Alessandro Rossi (textile industrialist)

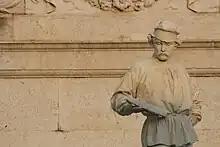
"Monumento al Tessitore" (Monument to the weaver) is a sculpture in Schio commissioned by Alessandro Rossi.

Alessandro Rossi (21 November 1819 in Schio – 28 February 1898 in Santorso) was an Italian textile industrialist and politician. He introduced technological innovation for manufacturing wool in Schio, Veneto. He inherited the wool mill Lanificio Rossi from his father Francesco Rossi, and converted the company into one of the main industries of Italy. He was deputy and senator of the Kingdom of Italy.